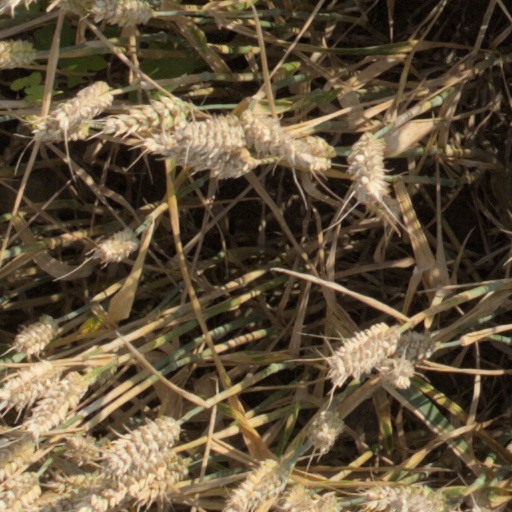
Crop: wheat